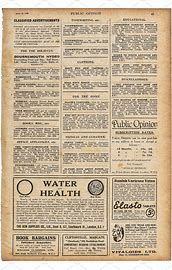
Waste category: paper